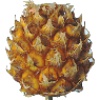
Label: pineapple_mini